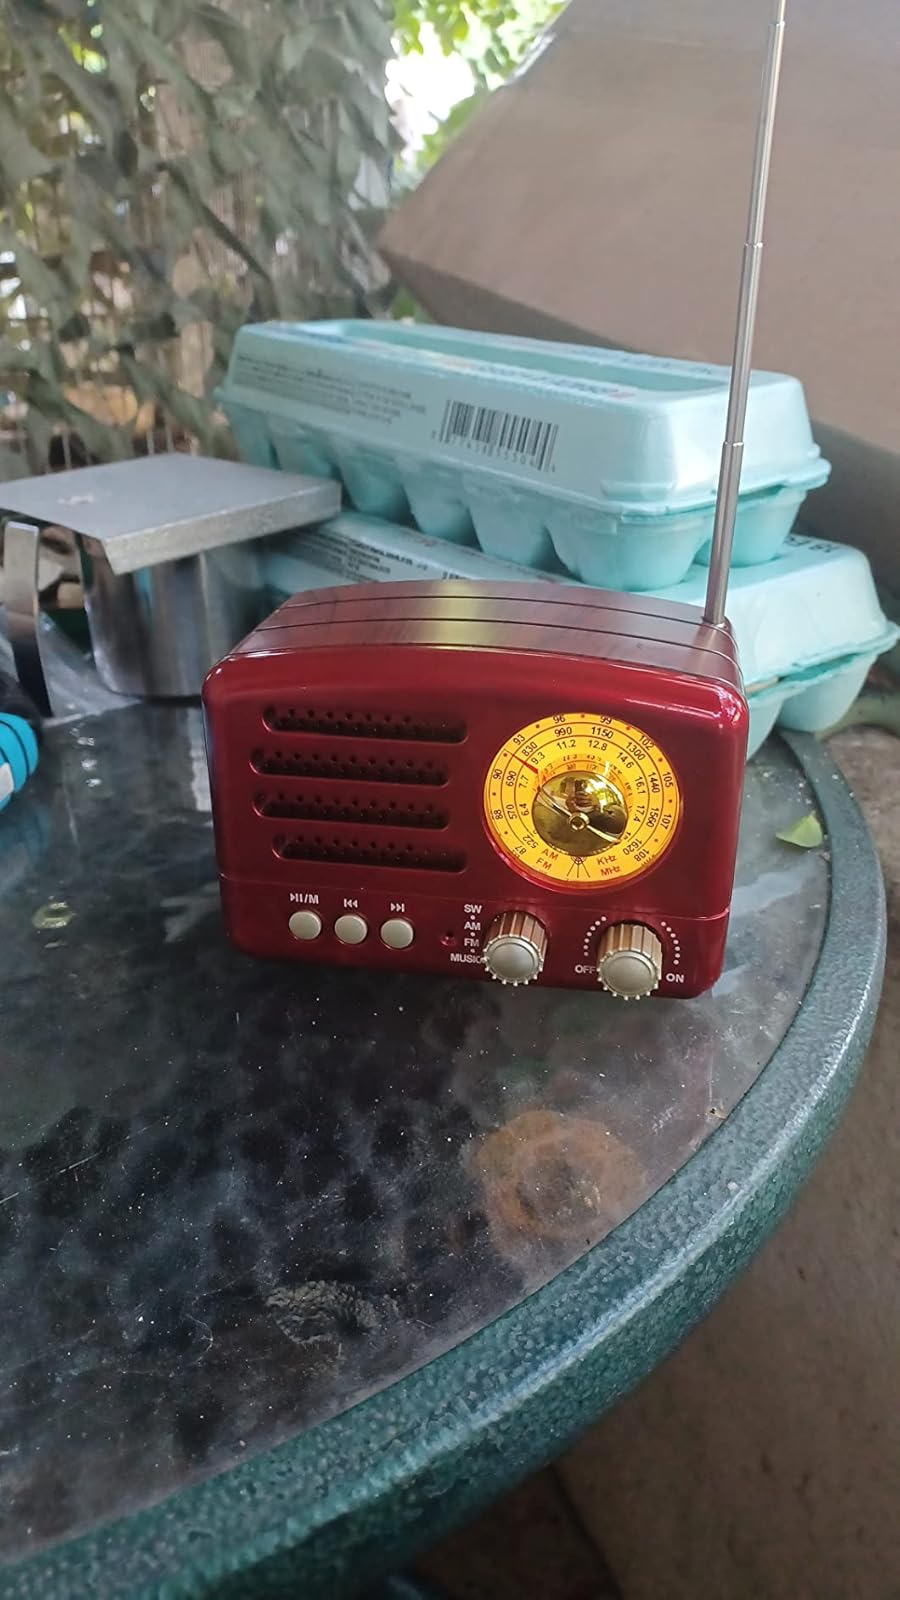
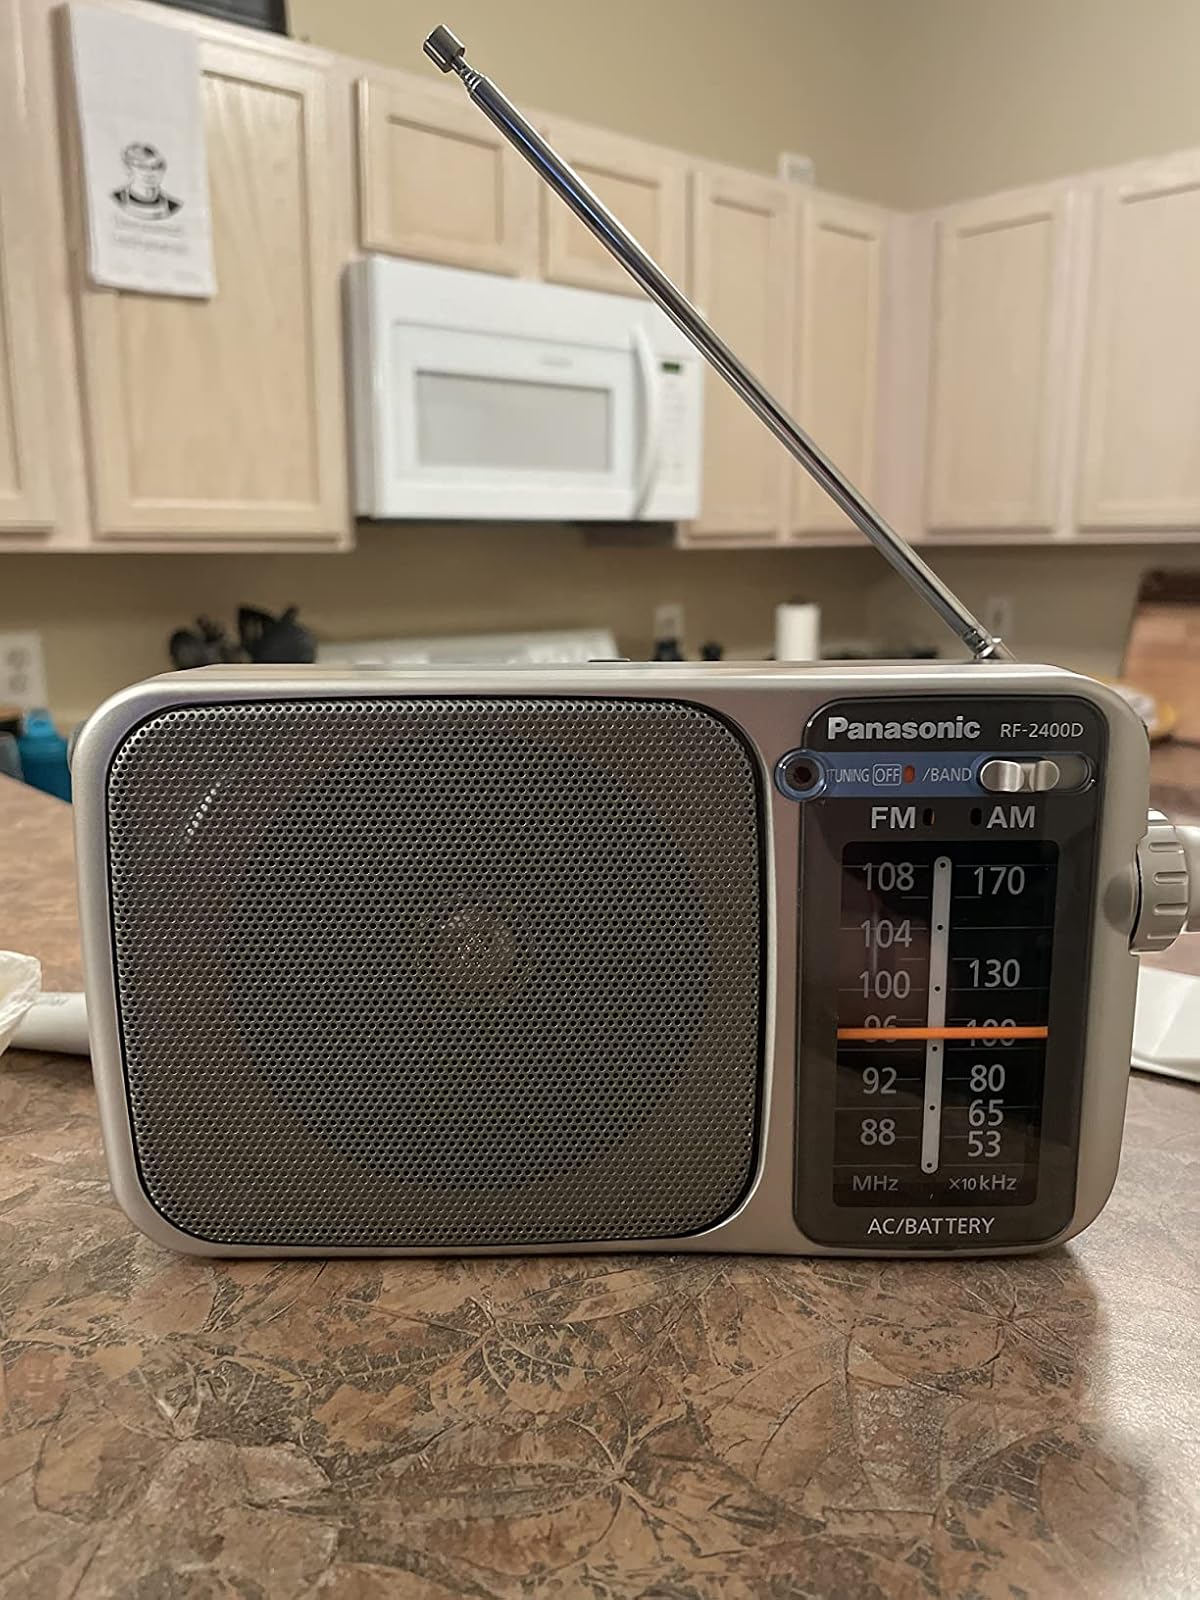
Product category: radio
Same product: no